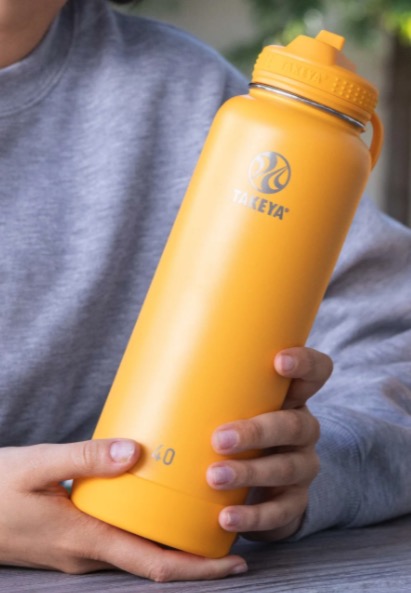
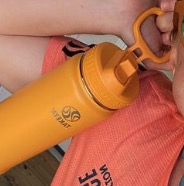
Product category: misc
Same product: yes